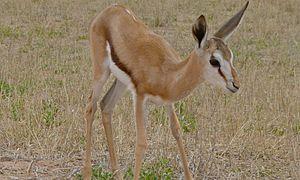
Le Springbok est une antilope sauteuse d'Afrique australe dont le nom afrikaans signifie : « spring » et « bok » ; ou euchore, gazelle à poche dorsale de par son aptitude à exécuter de grands bonds. En présence de prédateurs, l'espèce est en effet connue pour effectuer des sauts verticaux qui sont vraisemblablement un signal honnête de bonne santé.